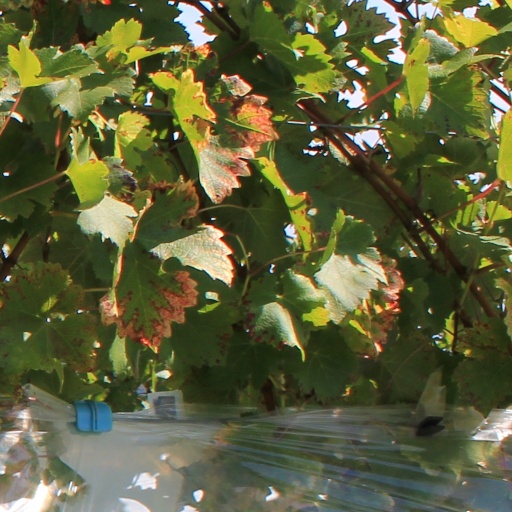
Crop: grape